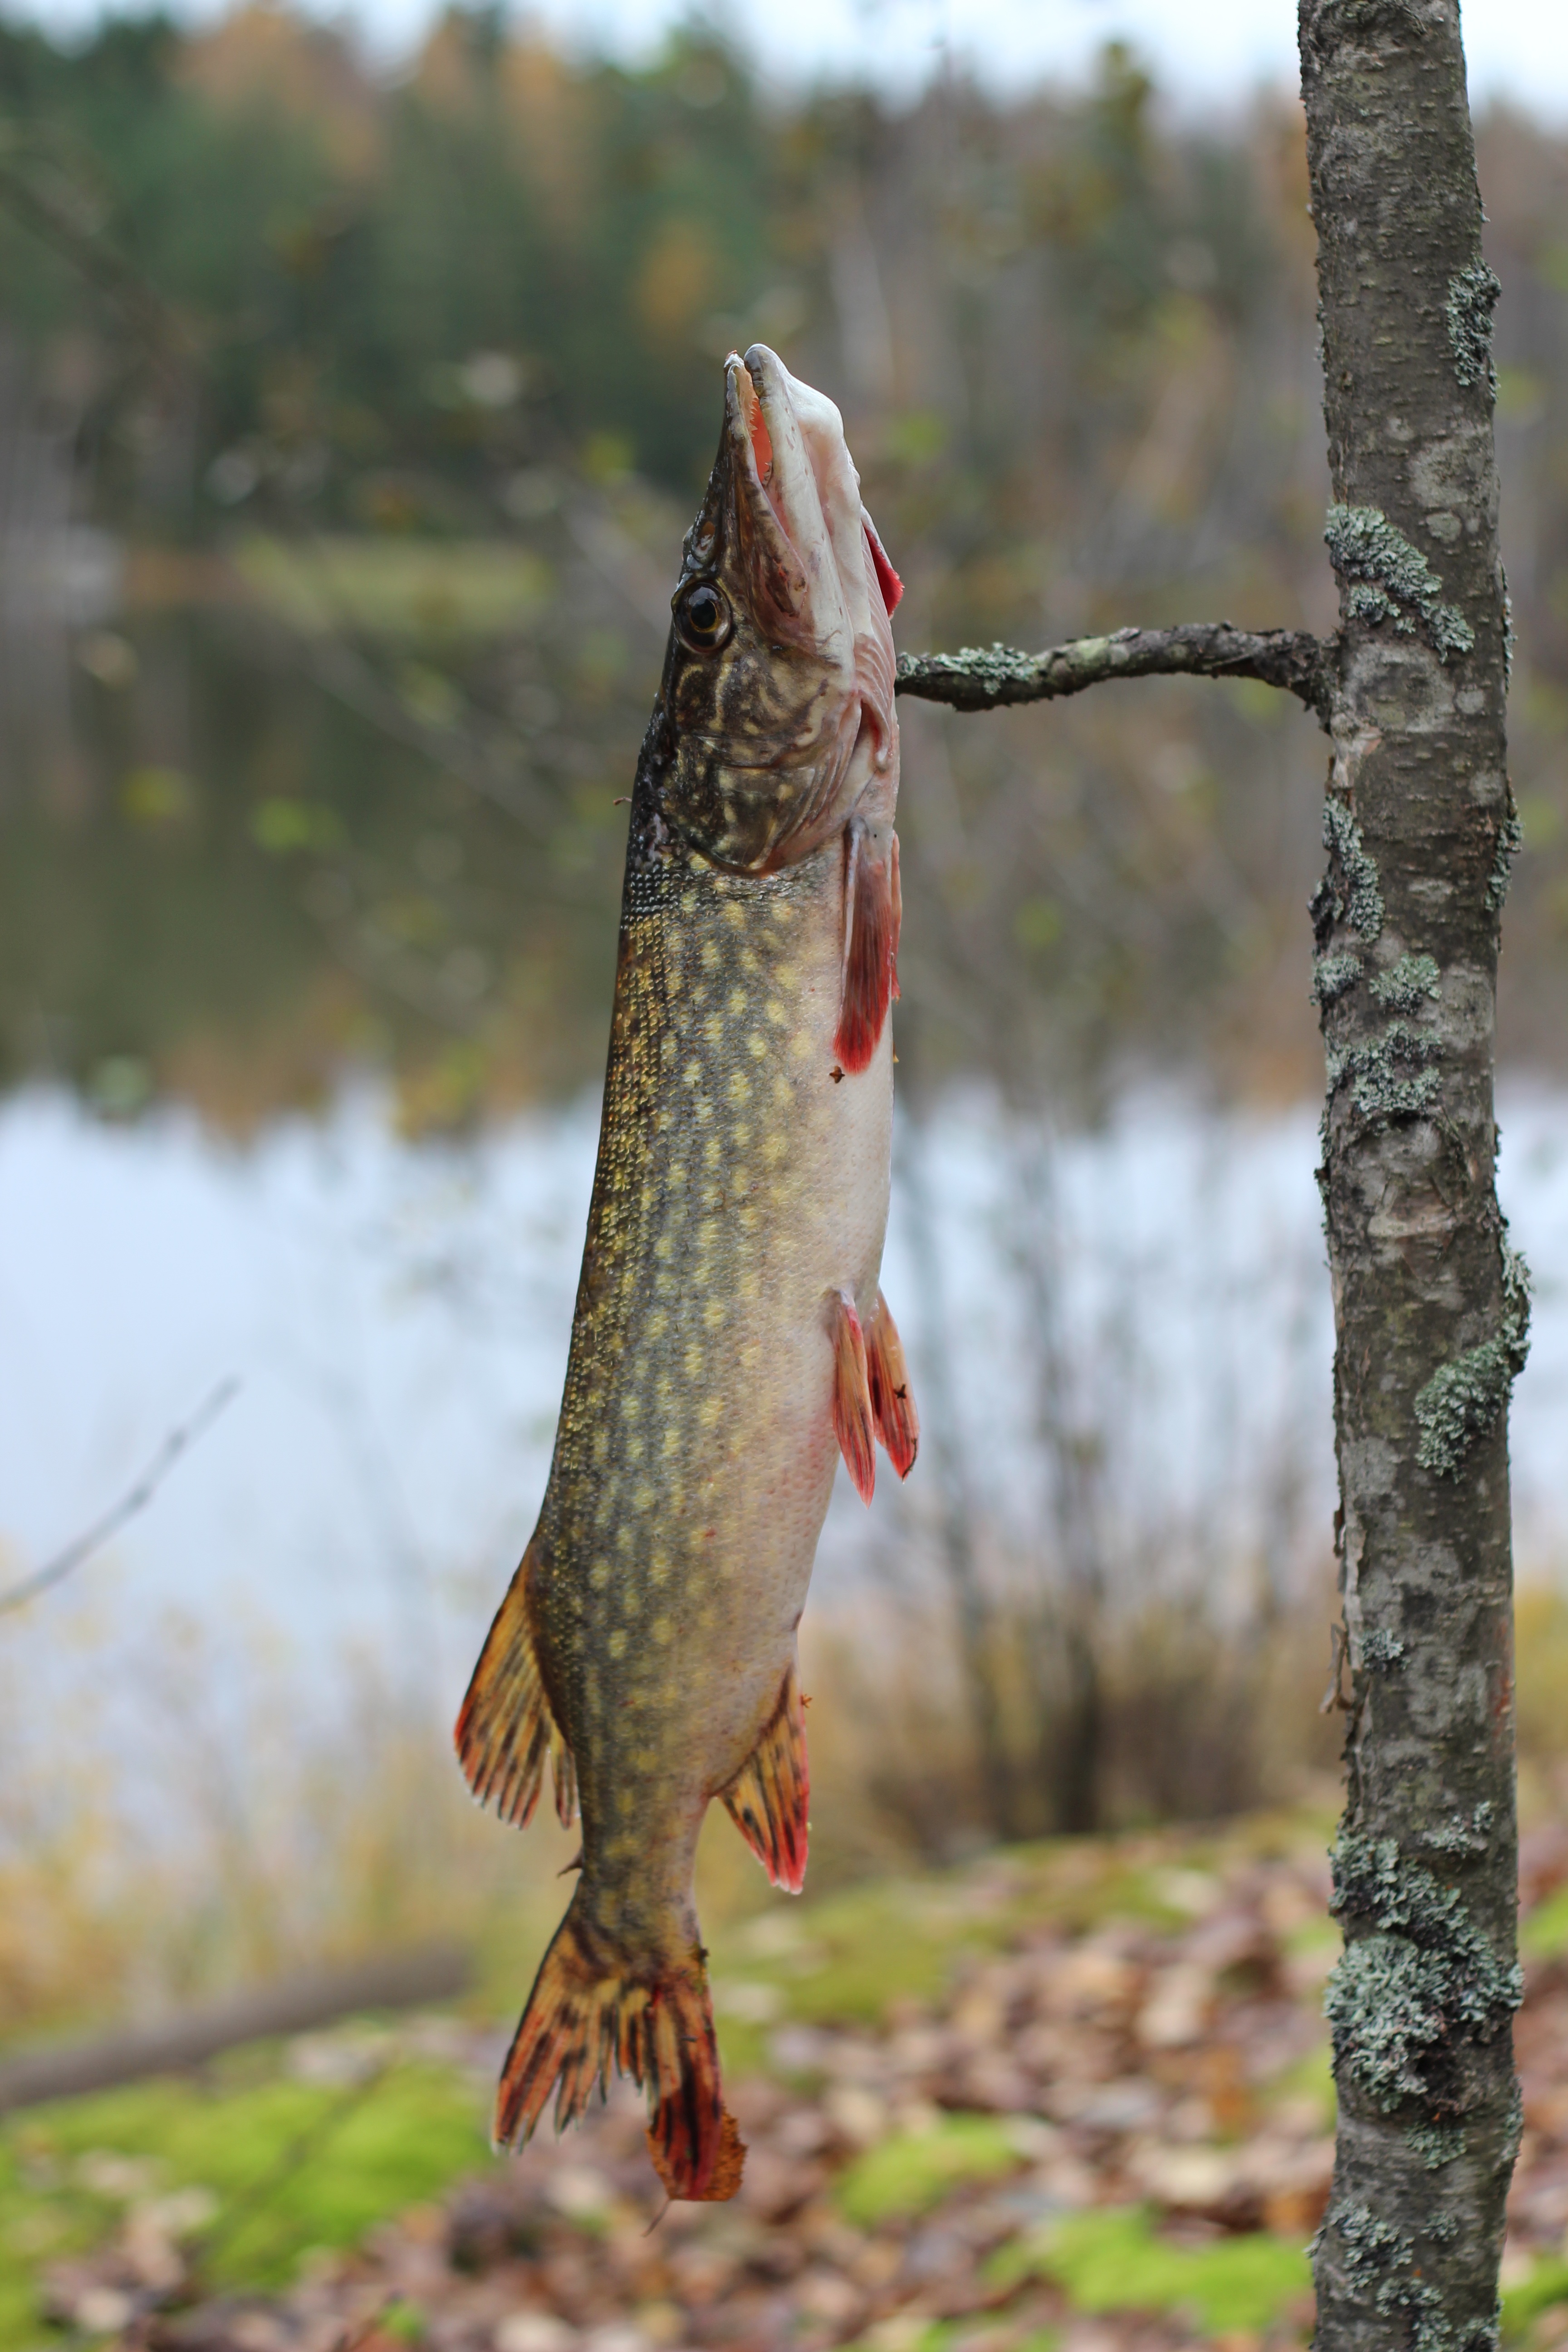
wildlife, fishing, fish, fauna, bass, vertebrate, trout, pike, northern pike, common rudd